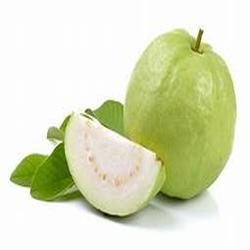
Label: Guava